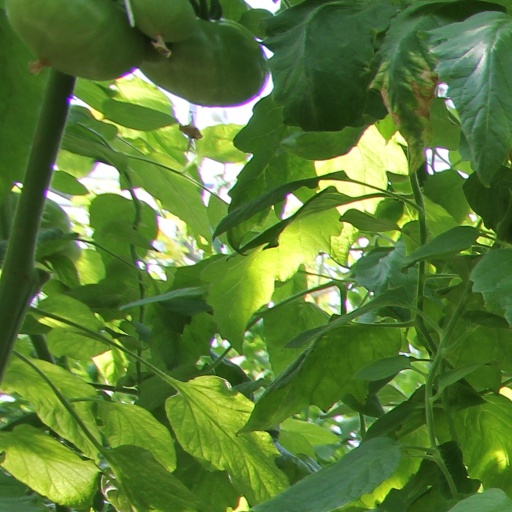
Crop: tomato